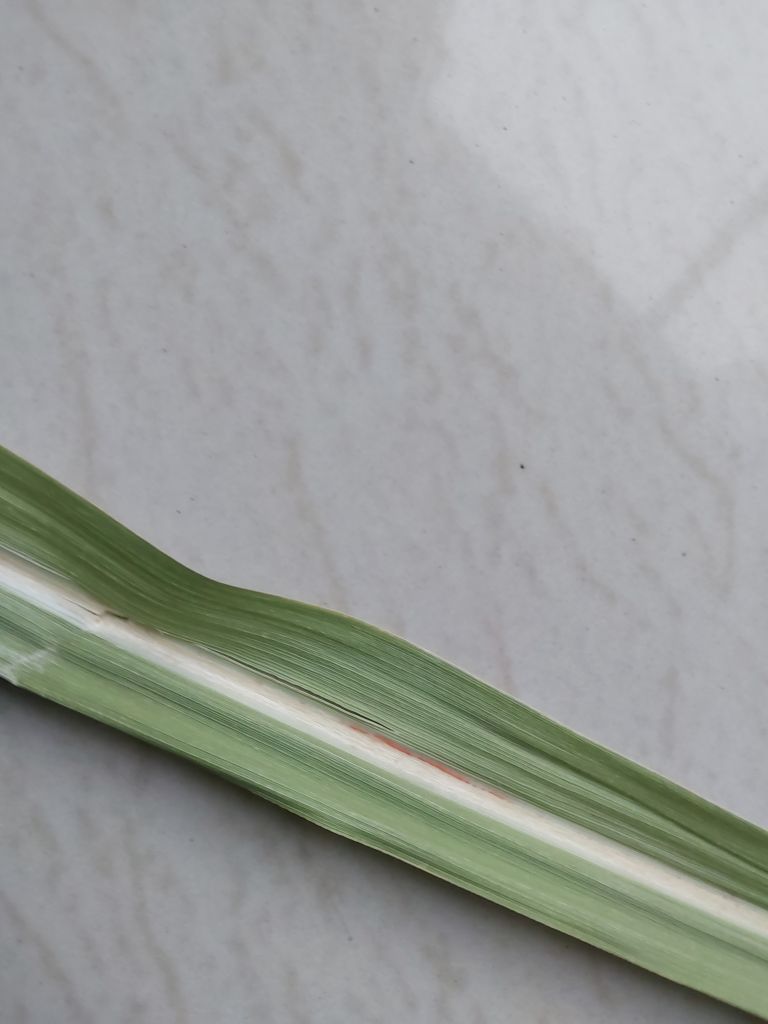
Label: Brown Spot